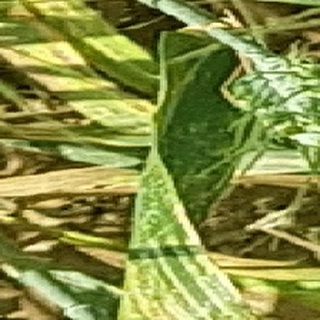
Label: wheat_yellow_rust